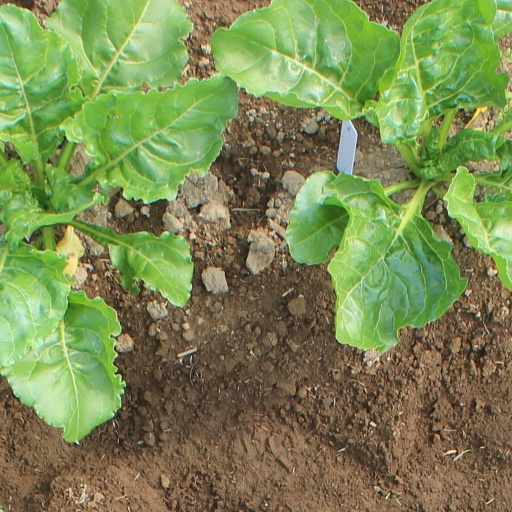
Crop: sugar beet